Iskra Peak

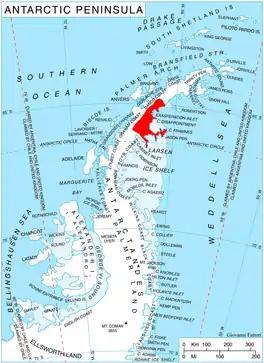
Location of Oscar II Coast on Antarctic Peninsula.

Iskra Peak is the partly ice-free peak rising to 1018 m in the southeast foothills of Forbidden Plateau on Oscar II Coast in Graham Land. It surmounts Paspal Glacier to the west and south, and one of its tributaries to the east. Named after the settlements of Iskra in Northern, Northeastern, Southeastern and Southern Bulgaria.